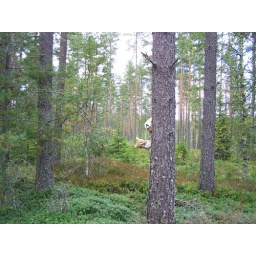
a bear in the forest